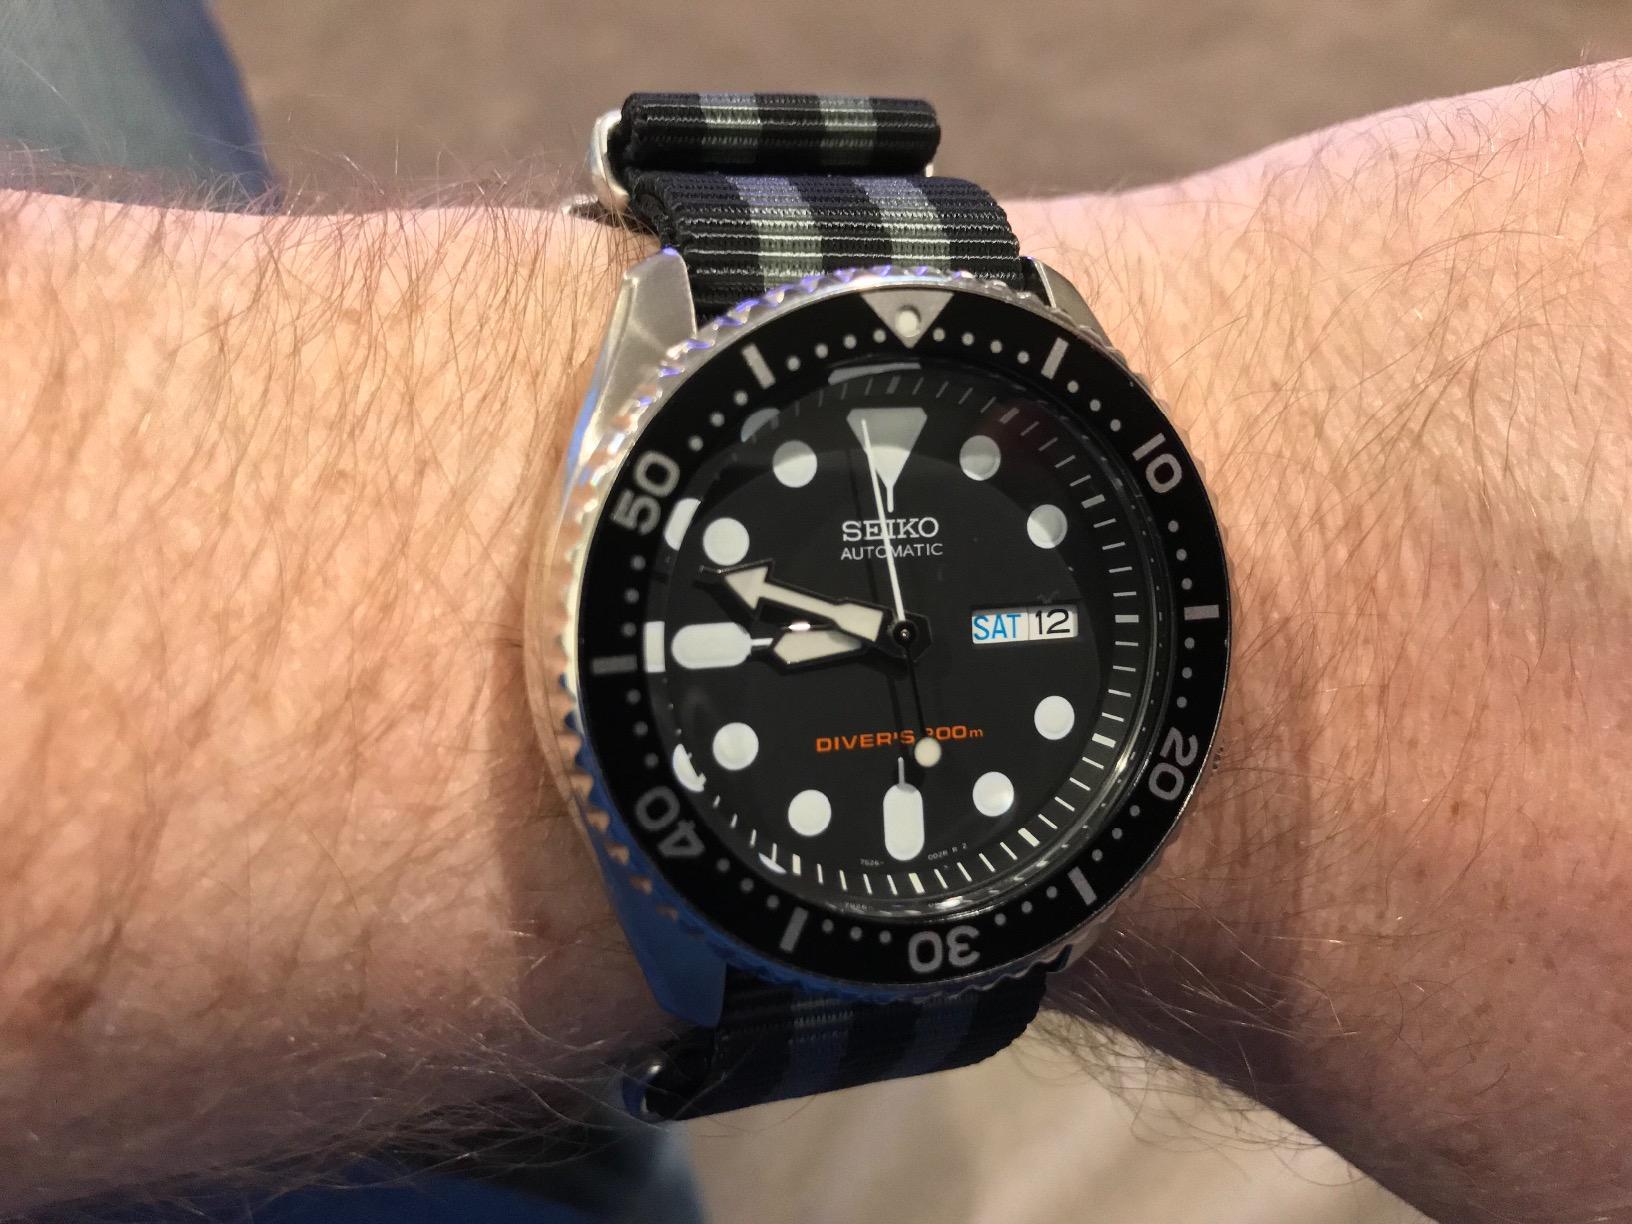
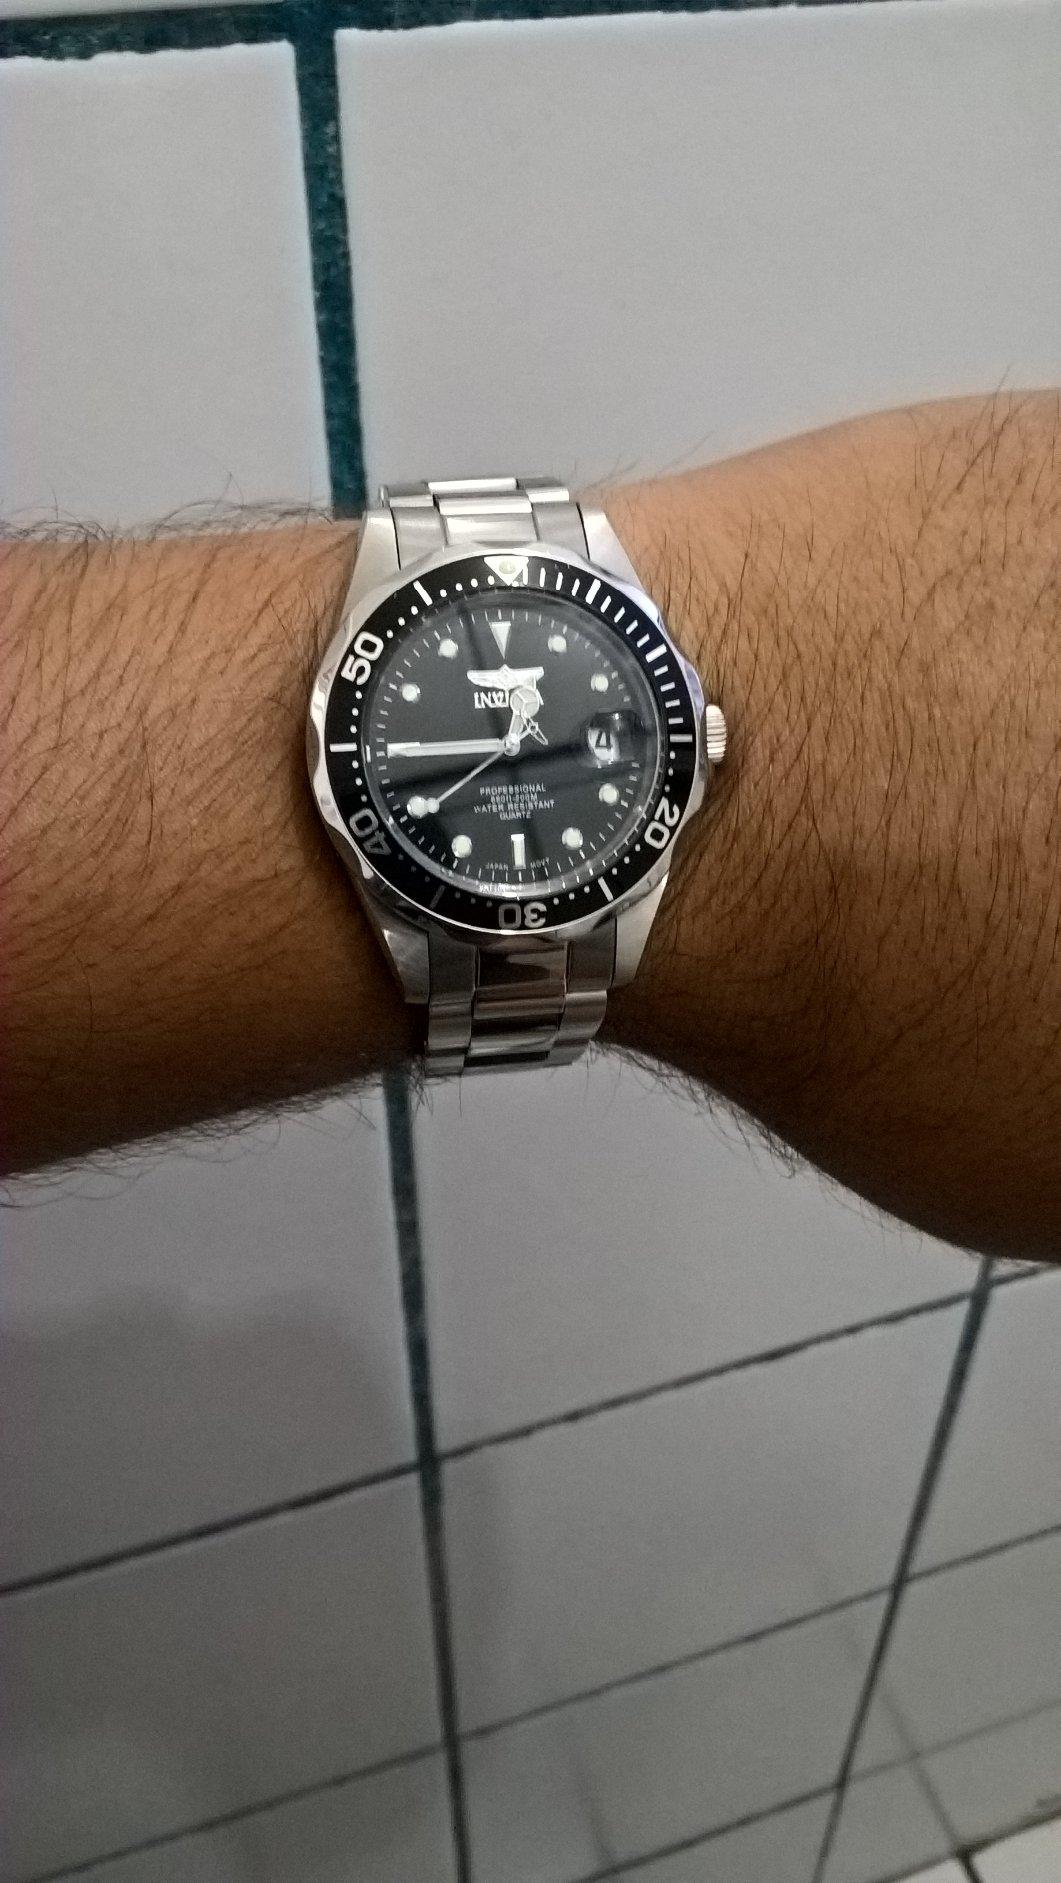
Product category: accessories_watch
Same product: no